Donald C. Clark Sr.

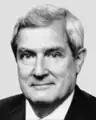

Donald Cameron Clark (August 9, 1931 – November 28, 2020) was an American businessman and philanthropist who was chairman of the board and chief executive officer of Household International, a former Fortune 100 company and one of the nation's leading consumer financial services companies.